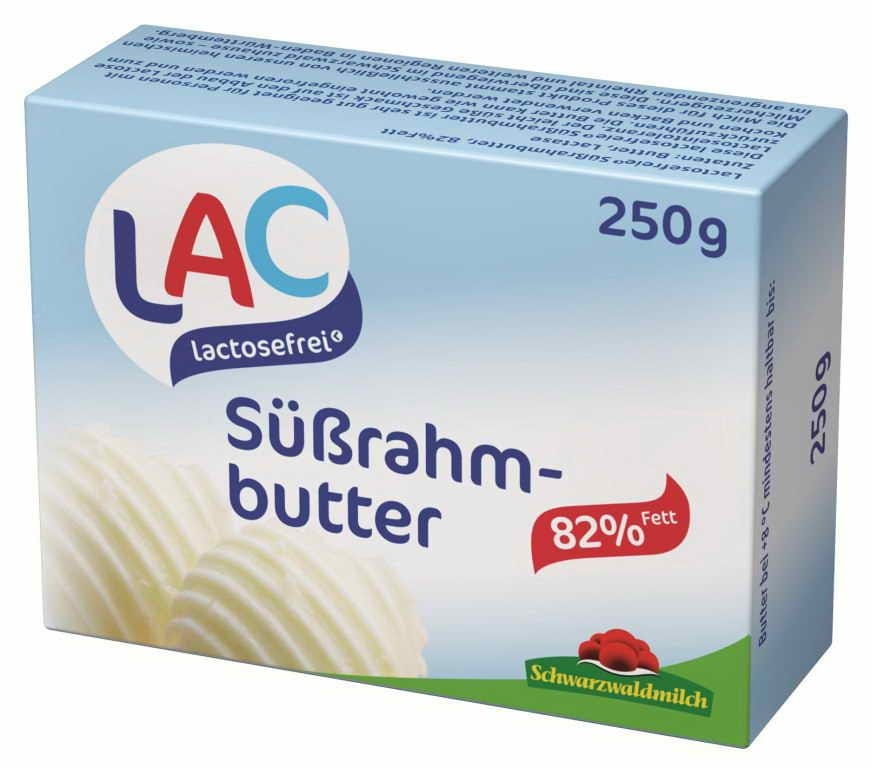
Laktosefreie Butter 250 g SCHWARZWALDMILCH
BESCHREIBUNG Butter 82 % Fett, laktosefrei ZUTATEN Butter 82 % Fett, Laktase EMPFOHLENE LAGERBEDINGUNGEN Bei bis zu + 8 °C lagern. LAKTOSEFREI: JA
Brand: SCHWARZWALDMILC
Category: Food, Beverages & Tobacco > Food Items > Dairy Products > Butter & Margarine > Unsalted Butter